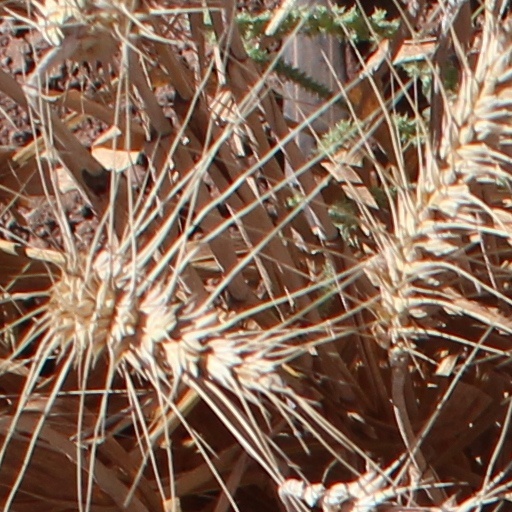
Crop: wheat